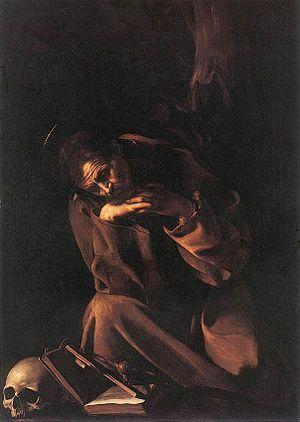
Michelangelo Merisi da Caravaggio, en français Caravage ou le Caravage, est un peintre italien né le 29 septembre 1571 à Milan et mort le 18 juillet 1610 à Porto Ercole.
Saint François en méditation sur le crucifix est un tableau de Caravage peint au début du XVIIᵉ siècle et conservé au Museo Civico Ala Ponzone de Crémone, en Italie. L'identité de son commanditaire n'est pas certaine, pas plus que sa date exacte de création.
Cette page établit une liste des peintures de Michelangelo Merisi da Caravaggio, dit Caravage, peintre italien né le 29 septembre 1571 à Milan et mort le 18 juillet 1610 à Porto Ercole.